Heinkel He 114

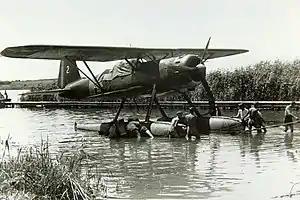
Heinkel He 114 of the Romanian Air Force

The Heinkel He 114 was a sesquiplane reconnaissance seaplane produced for the "Kriegsmarine" in the 1930s for use from warships. It replaced the company's He 60, but it did not remain in service long before being replaced by the Arado Ar 196, Germany's standard observation seaplane.